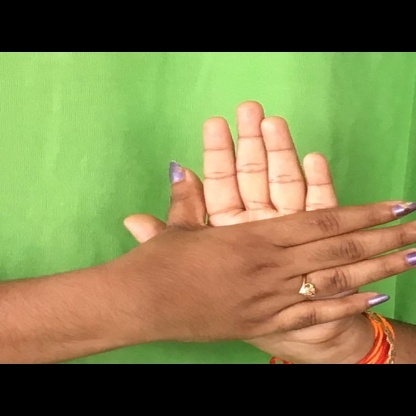
Mudra: Chakra